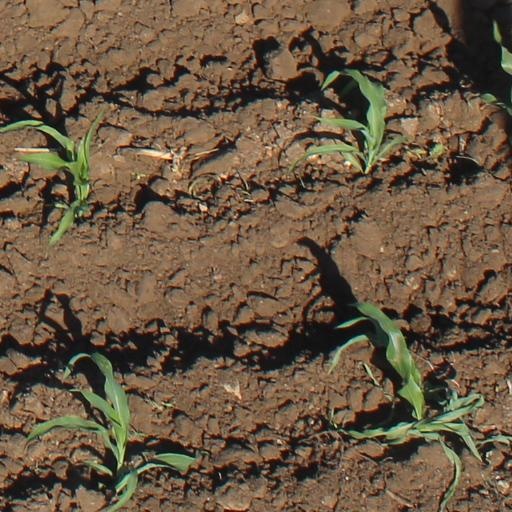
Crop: maize; corn